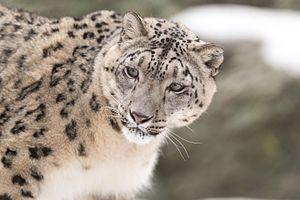
La Panthère des neiges, aussi appelée Léopard des neiges, Once ou Irbis, est une espèce de félins de la sous-famille des Pantherinae. Historiquement classée dans le genre monotypique Uncia, elle fait à présent partie du genre Panthera. C'est un félin de taille moyenne avec des pattes courtes, des pieds larges et une longue queue qui représente quasiment la moitié de la longueur totale. La face, large et ronde, possède des oreilles courtes et arrondies. La robe est de couleur gris pâle à gris jaune constellée de taches pleines et de rosettes.